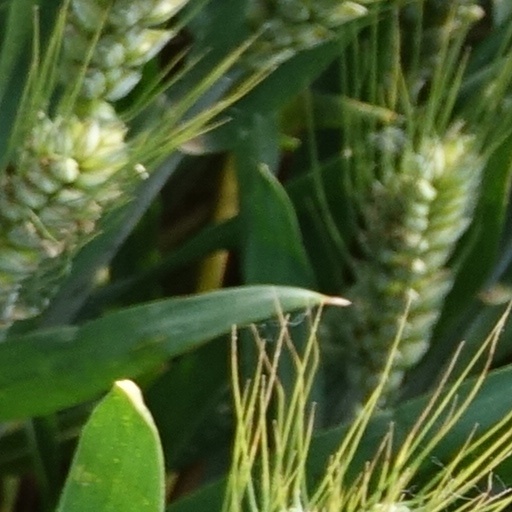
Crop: wheat